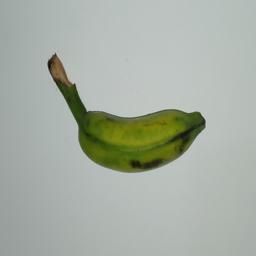
Ripeness: Green